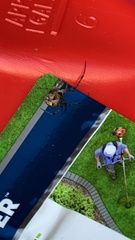
Species: Parasteatoda_tepidariorum